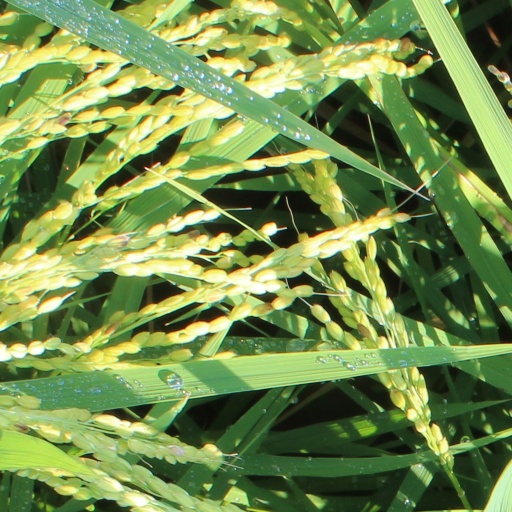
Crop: rice